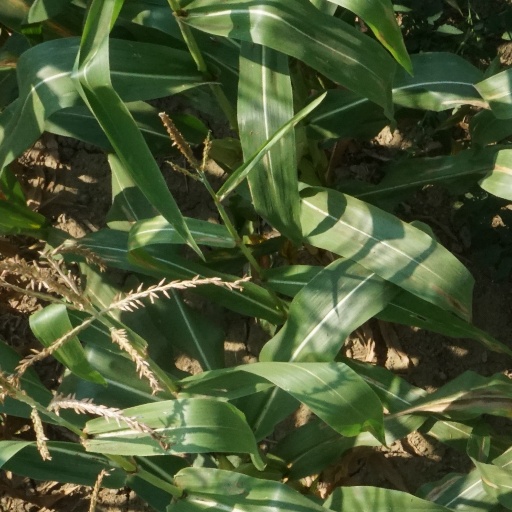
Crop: maize; corn